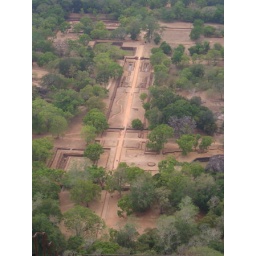
view from the winter palace on top of the rock down to the water gardens below